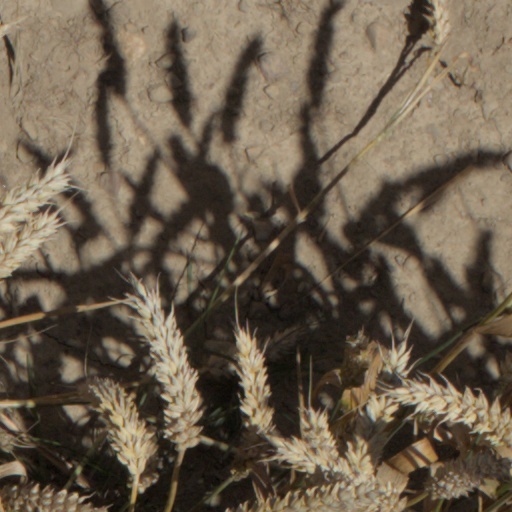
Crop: wheat